Vcha

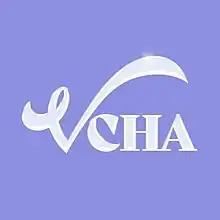
The group's official logo

Vcha (stylized in all caps) is an American girl group based in Los Angeles formed by JYP Entertainment and Republic Records through the reality competition show "A2K". The group consists of four members: Camila, Lexi, Kendall and Savanna.